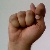
The image shows a hand gesture representing the letter 'T' in Indian Sign Language.